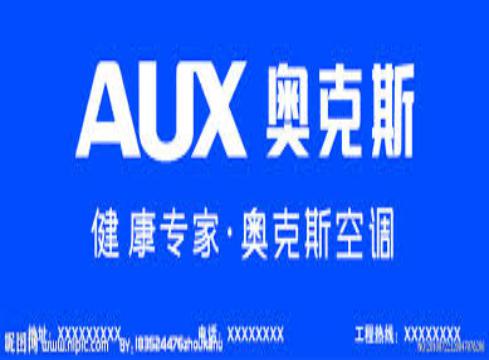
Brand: auxx-2
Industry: Electronic